Nellis Air Force Base

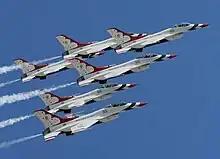
The United States Air Force Thunderbirds

The 57th Fighter Weapons Wing was activated at Nellis on 15 October 1969 to replace the 4525th FWW (its Fighter Weapons Squadrons transferred to the 57th). The USAF Air Demonstration Squadron (the "Thunderbirds") was assigned to the 57th in February 1974, and the wing incorporated intelligence training after March 1980. Redesignated the 57th Tactical Training Wing in 1977, the wing trained tactical fighter aircrews, conducted operational tests and evaluations, demonstrated tactical fighter weapon systems, and developed fighter tactics. The 57th's 4440th Tactical Fighter Training Group (Red Flag) assumed operational control of Red Flag exercises in October 1979; and the 57th developing realistic combat training operations featuring adversary tactics, dissimilar air combat training, and electronic warfare.